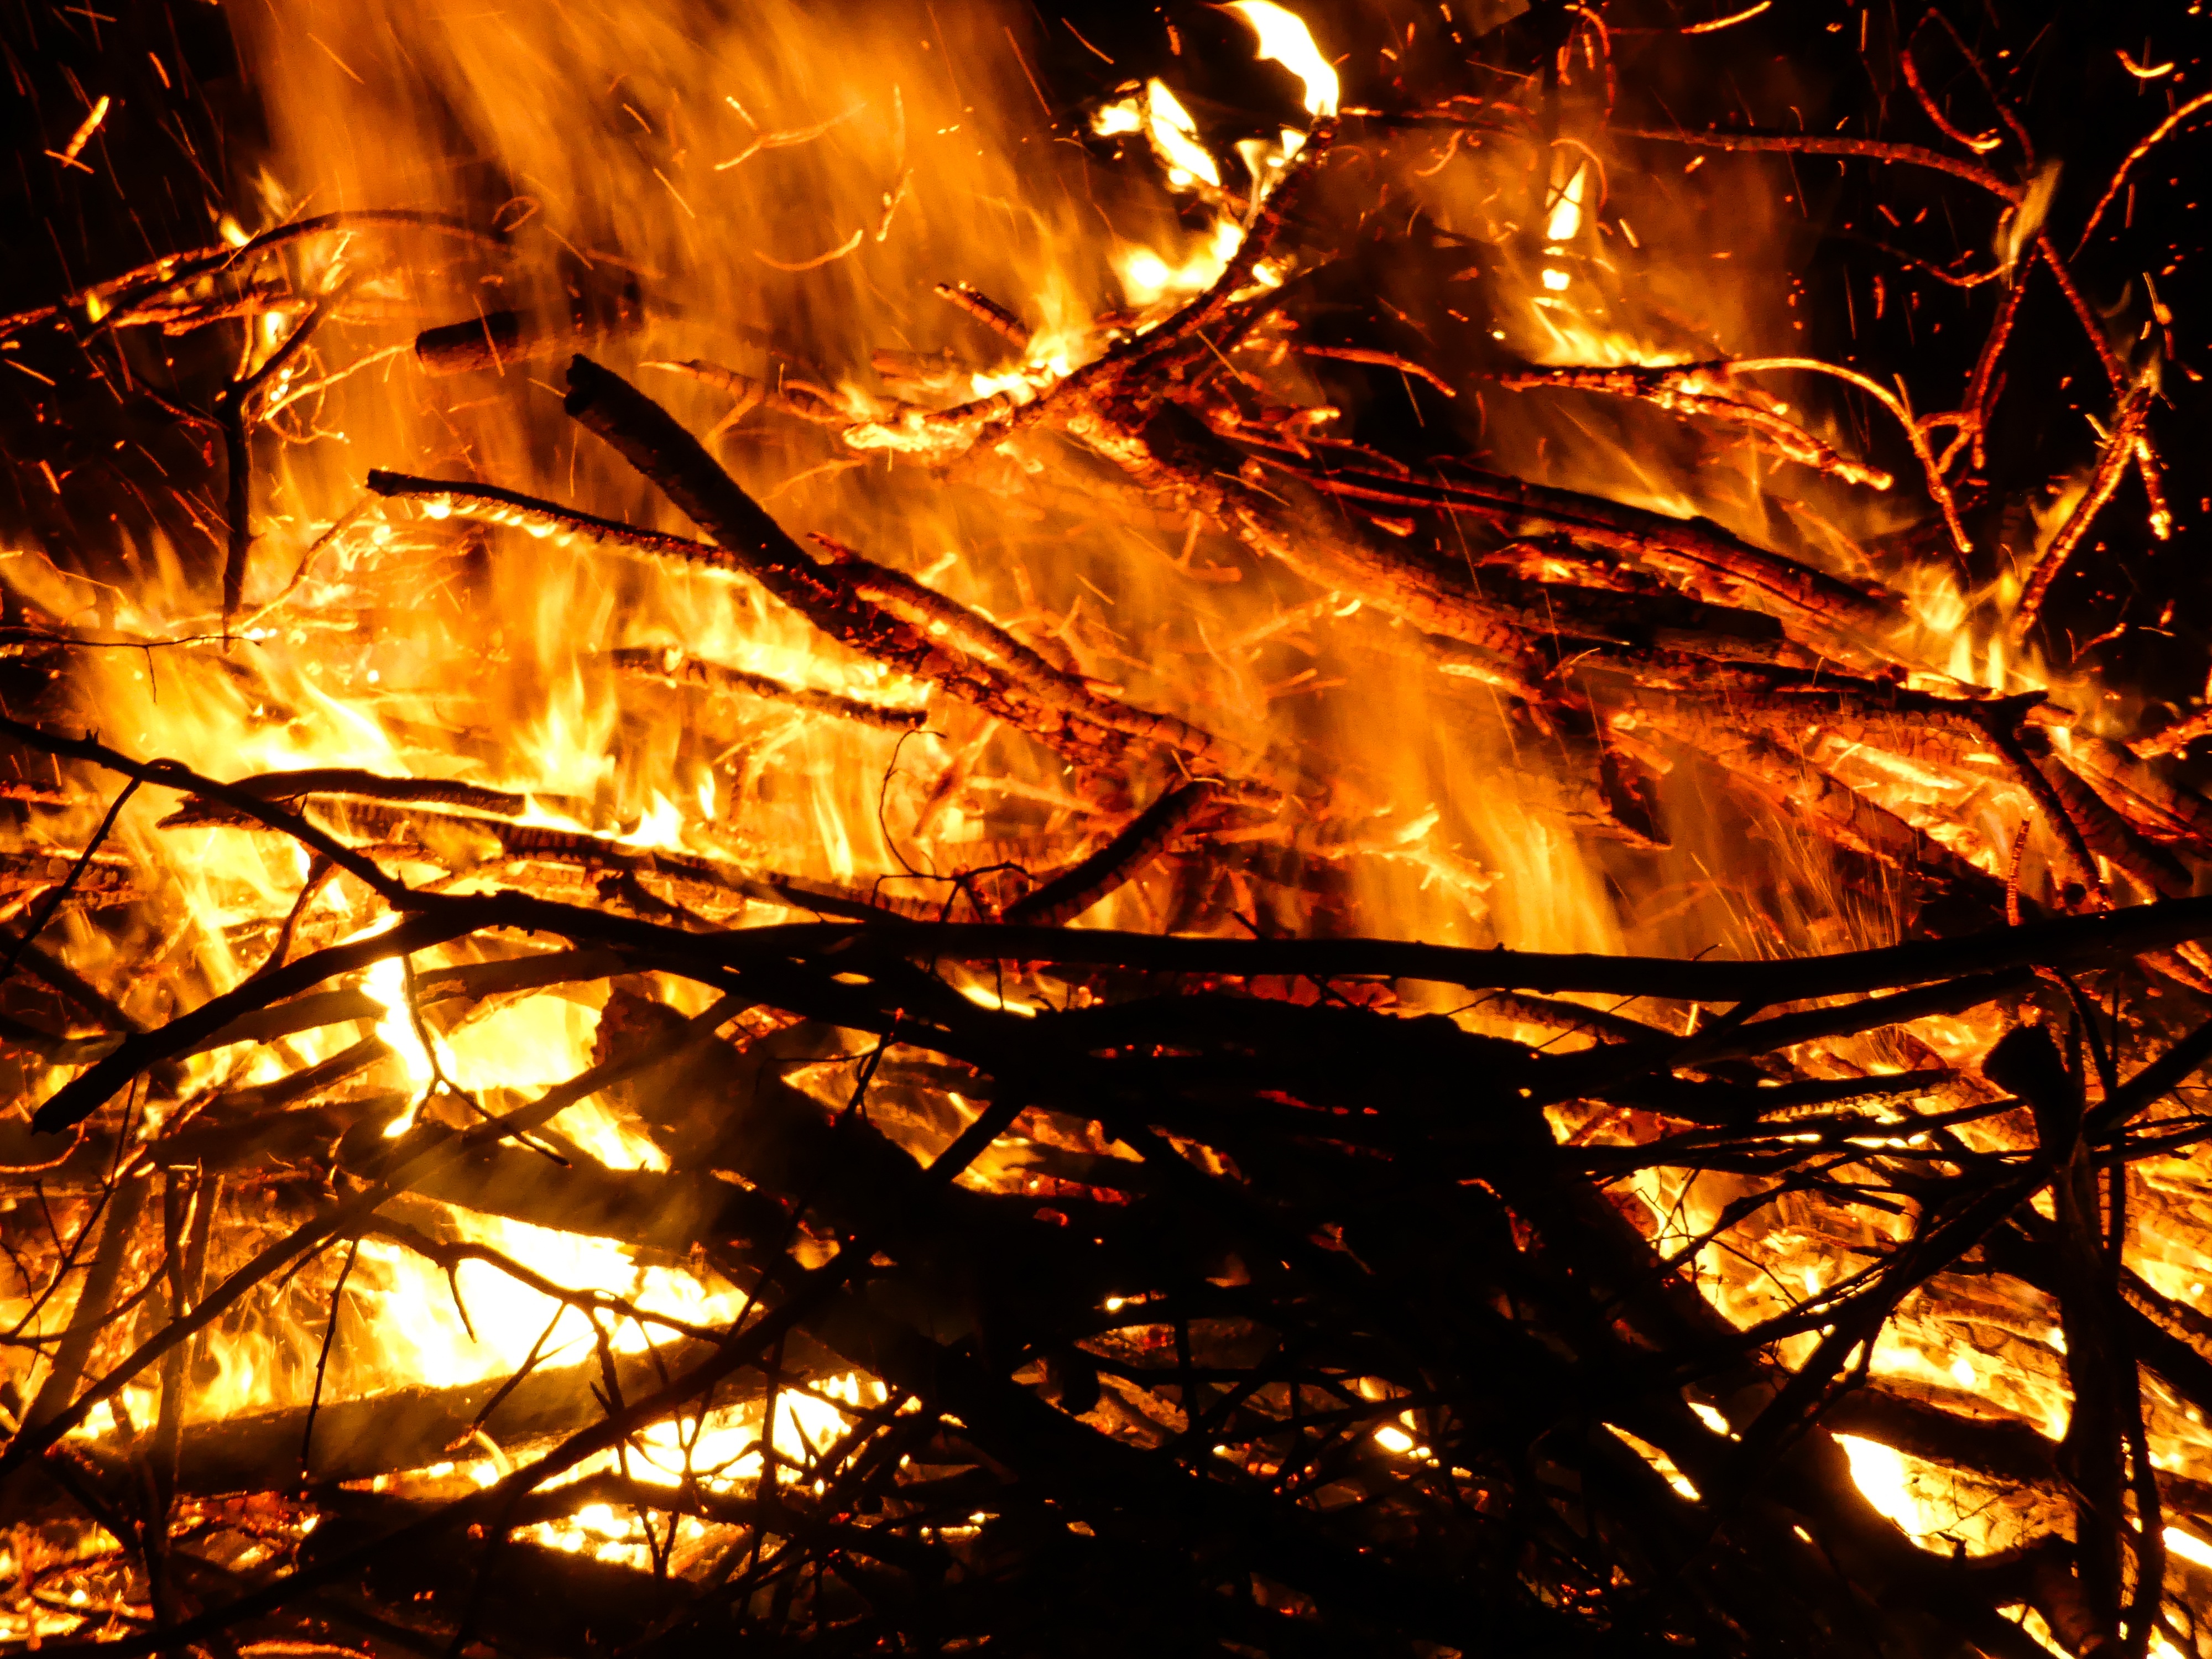
branch, light, glowing, wood, night, sunlight, reflection, autumn, flame, fire, fireplace, darkness, firewood, yellow, campfire, heat, inferno, radio, burn, brand, aesthetic, hot, blaze, hell, easter, embers, wood fire, funeral pyre, conflagration, easter fire, fire circle